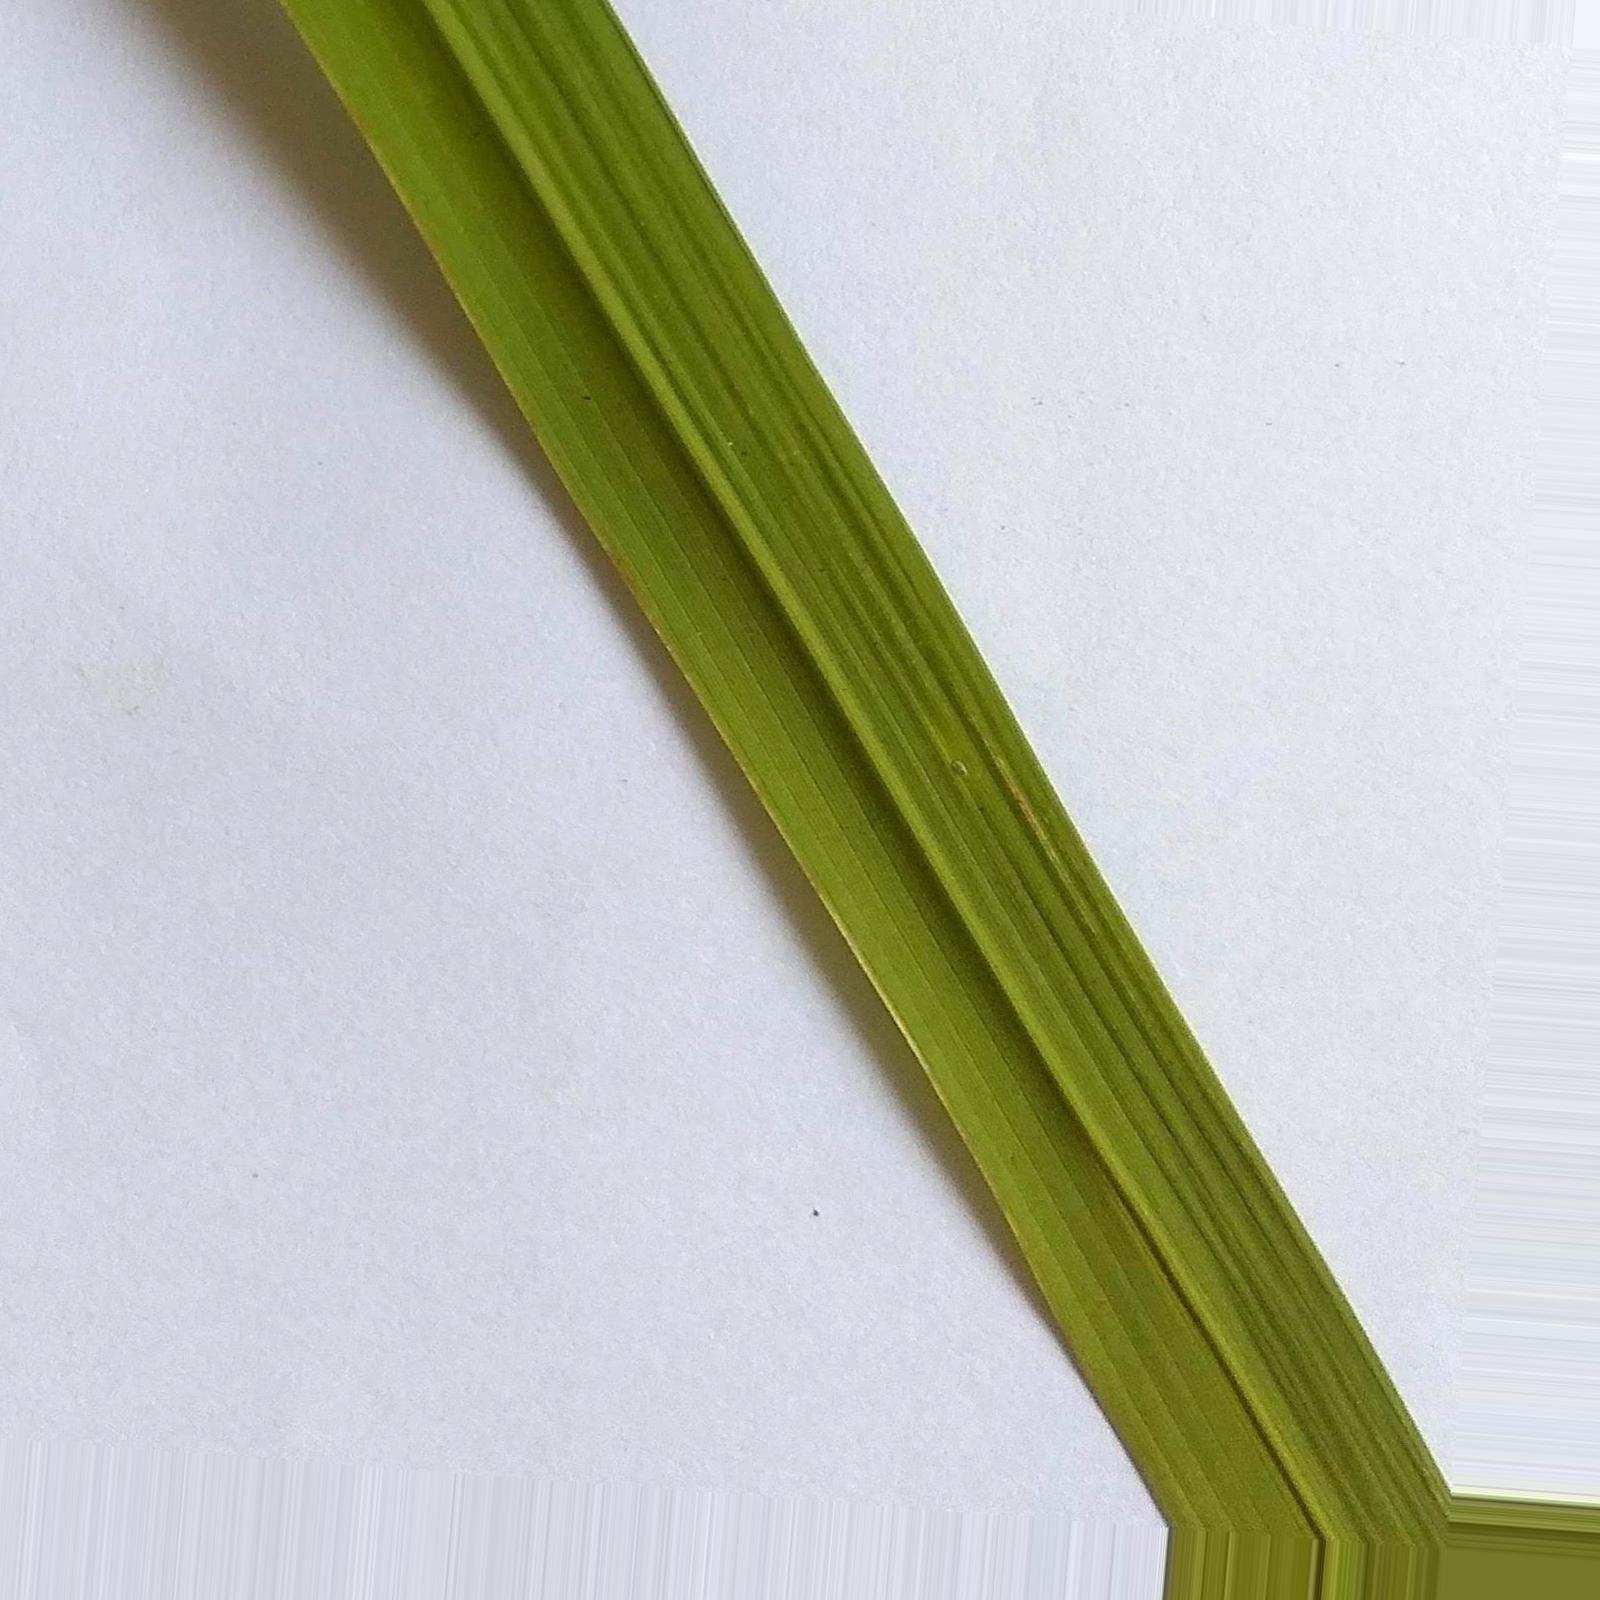
Nhãn: Healthy